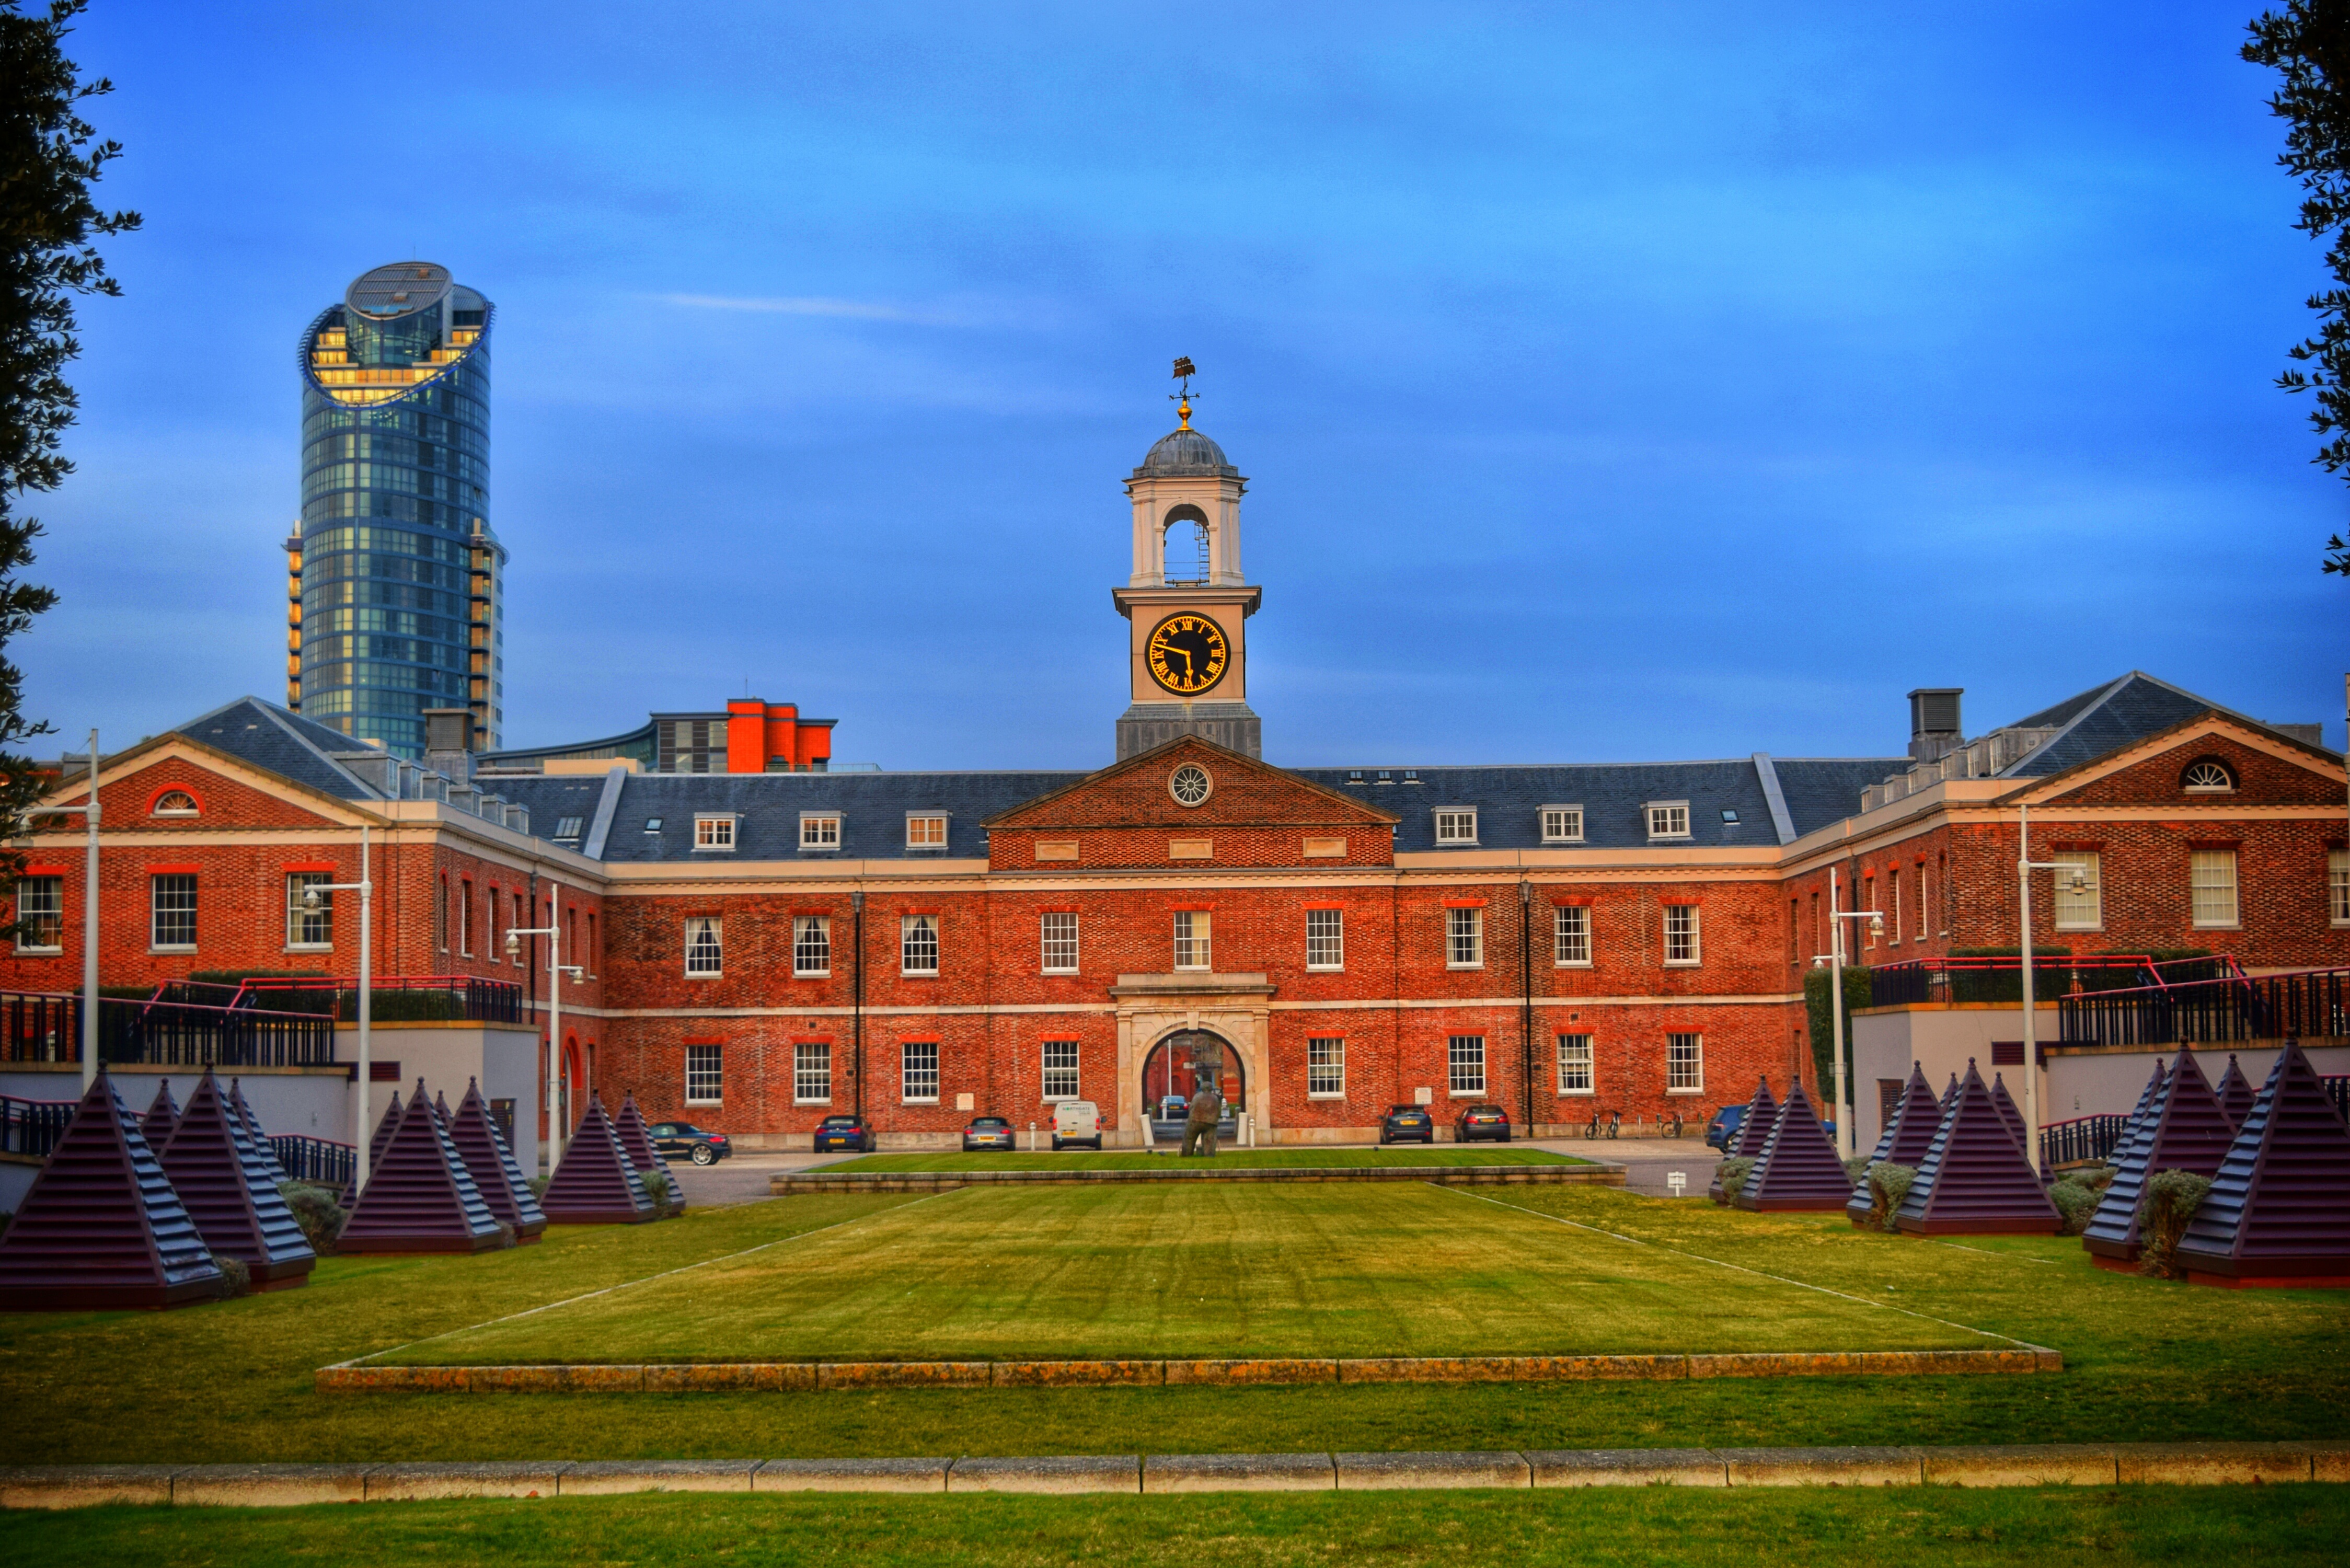
architecture, sky, mansion, town, building, chateau, palace, cityscape, landmark, uk, clouds, historical, estate, hampshire, portsmouth, stately home, residential area, clock house